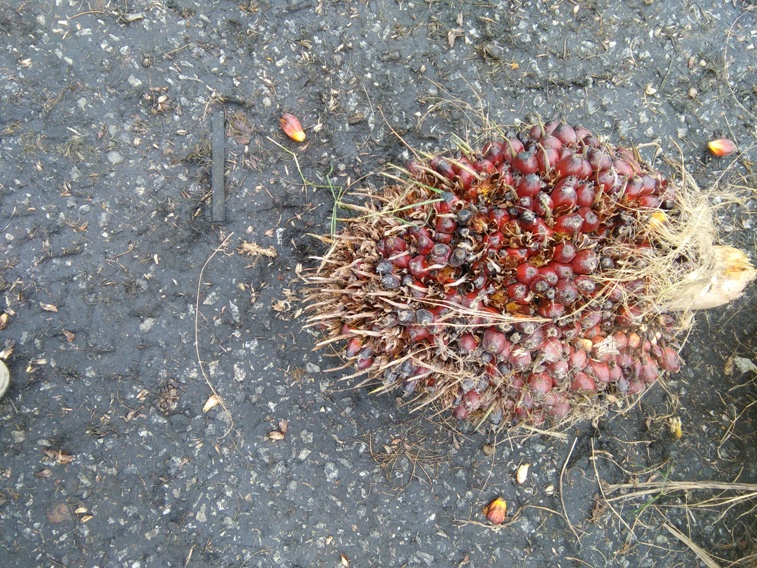
Ripeness: Ripe